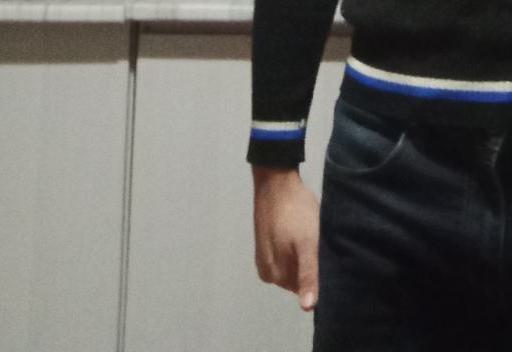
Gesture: no_gesture